Tourism in Ecuador

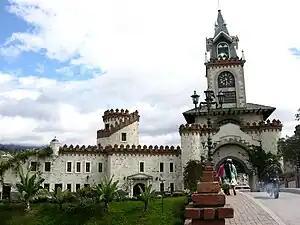
City entrance of Loja

San Francisco de Quito, is the city capital of the country and also of the province of Pichincha is also head of the metropolitan area that form, known as Metropolitan District of Quito